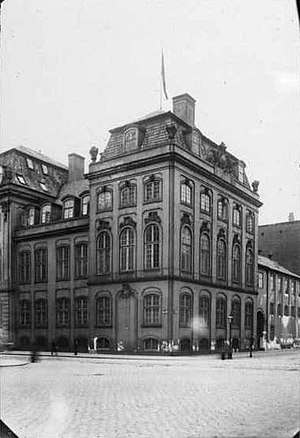
Dehns Palæ / Historie
Foto af Dehns Palæ før haven forsvandt i 1869
Dehns Palæ en en rokokobygning, der ligger i Bredgade 54 og Frederiksgade 17 i København. Hovedbygningen er opført for gehejmeråd Friedrich Ludwig von Dehn i 1752-1756 ved J.G. Rosenberg under overopsyn af Nicolai Eigtved. Palæet blev senere ombygget i det indre ved G.F. Hetsch 1817-1825.